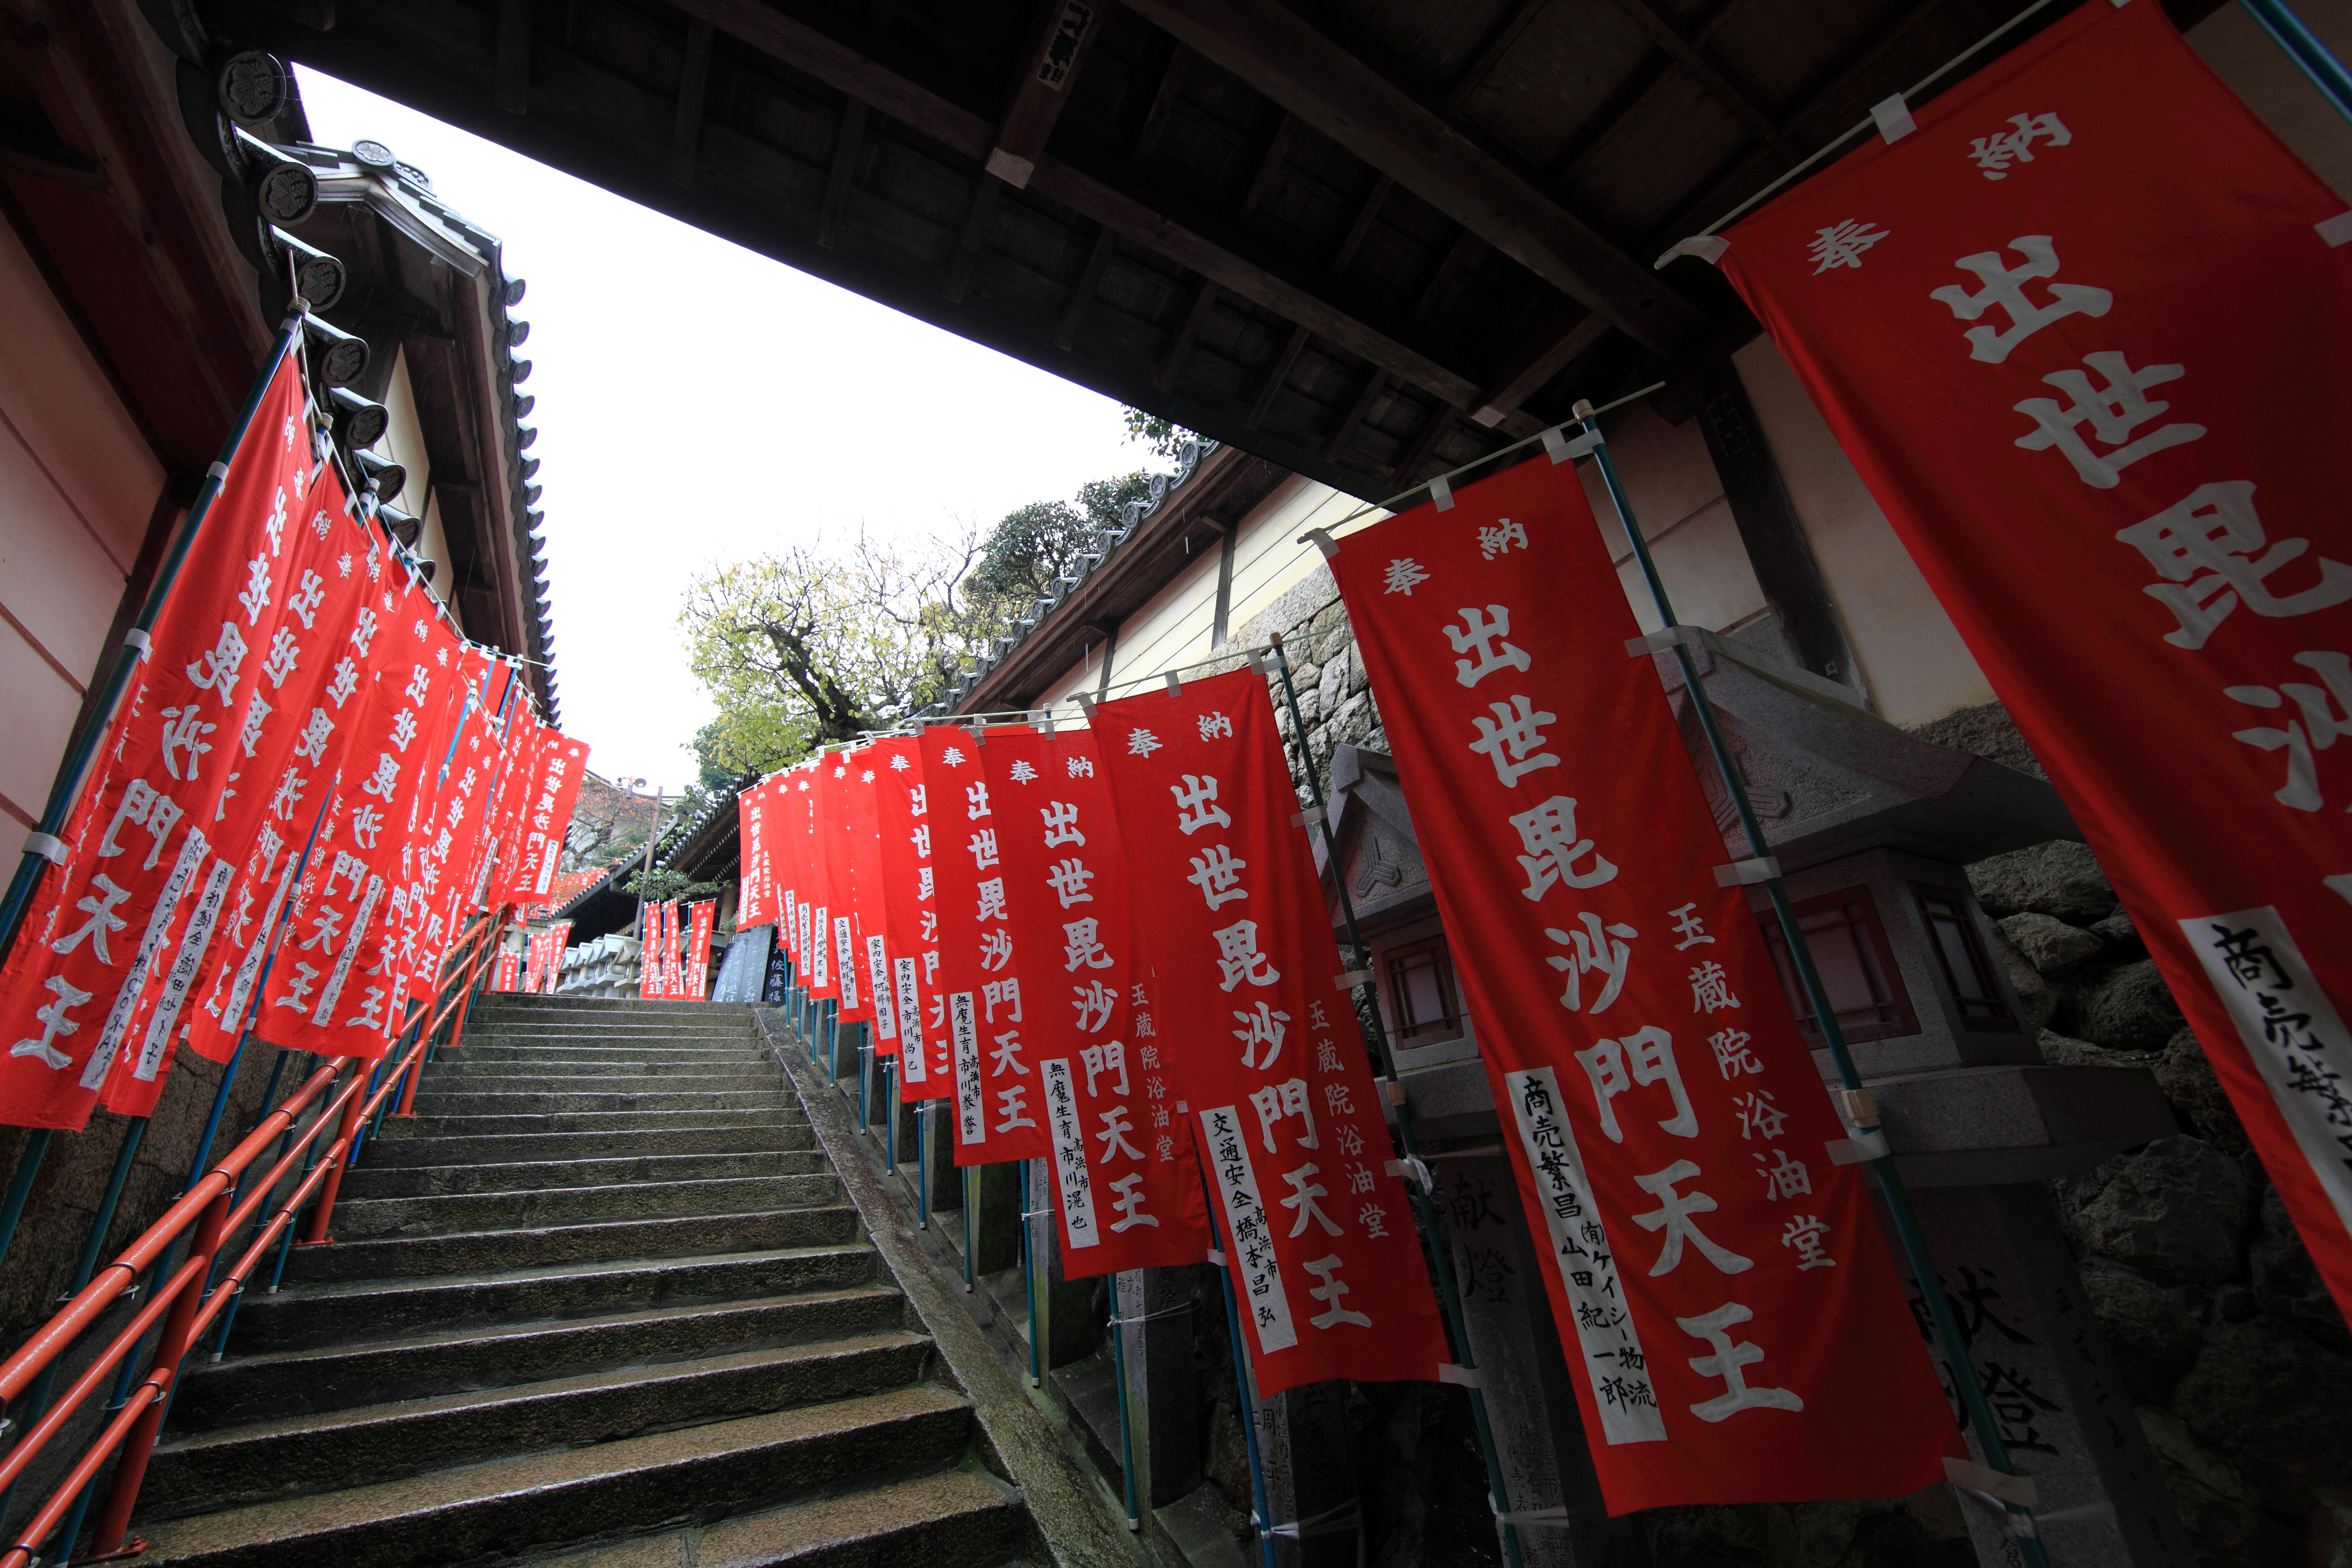
architecture, high, red, color, temple, nara, 5d, hires, markii, hi, res, resolution, chougosonshiji